List of moths of Nigeria

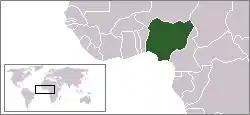
Location of Nigeria

There are about 1400 known moth species of Nigeria. The moths (mostly nocturnal) and butterflies (mostly diurnal) together make up the taxonomic order Lepidoptera.